Reliquiae Sacrae Carolinae

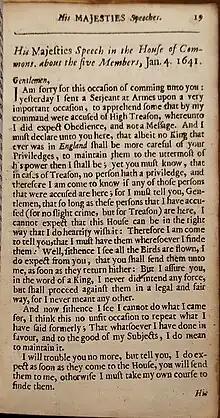
Charles I of England's speech upon entering Parliament with an armed guard intending to arrest five members he accused of treason.

Speech 13 was made to the House of Common "about the five members", 4 January 1641 (N.S. 1642). This was the occasion when the King entered Parliament with an armed guard, with the intention of arresting five members he accused of treason for colluding with the invading Scots. The action outraged MPs and lost Charles support amongst sympathetic members. The occasion was pivotal in precipitating the war:"I am sorry for this occasion of coming unto you: yesterday I sent a Serjeant at Armes upon a very important occasion, to apprehend some that by my command were accused of High Treason, whereunto I did expect Obedience, and not a Message. And I must declare unto you here, that albeit no King that ever was in England shall be more careful of your Priviledges, to maintain them to the uttermost of his power then I shall be; yet you must know, that in cases of Treason, no person hath a priviledge, and therefore I am come to know if any of those persons that were accused are here; for I must tell you, Gentlemen, that so long as these persons that I have accused (for no slight crime, but for Treason) are here, I cannot expect that this House can be in the right way that I do heartily wish it: Therefore I am come to tell you, that I must have them wheresoever I finde them. Well, sithence I see all the Birds are flown, I do expect you, that you shall send them unto me, as soon as they return hither: But I assure you, in the word of the King, I never did intend any force, but shall proceed against them in a legal and fair way, for I never meant any other."